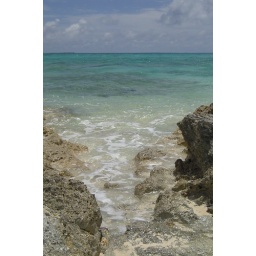
a wonderful array of blue and green colors in the waters full of coral